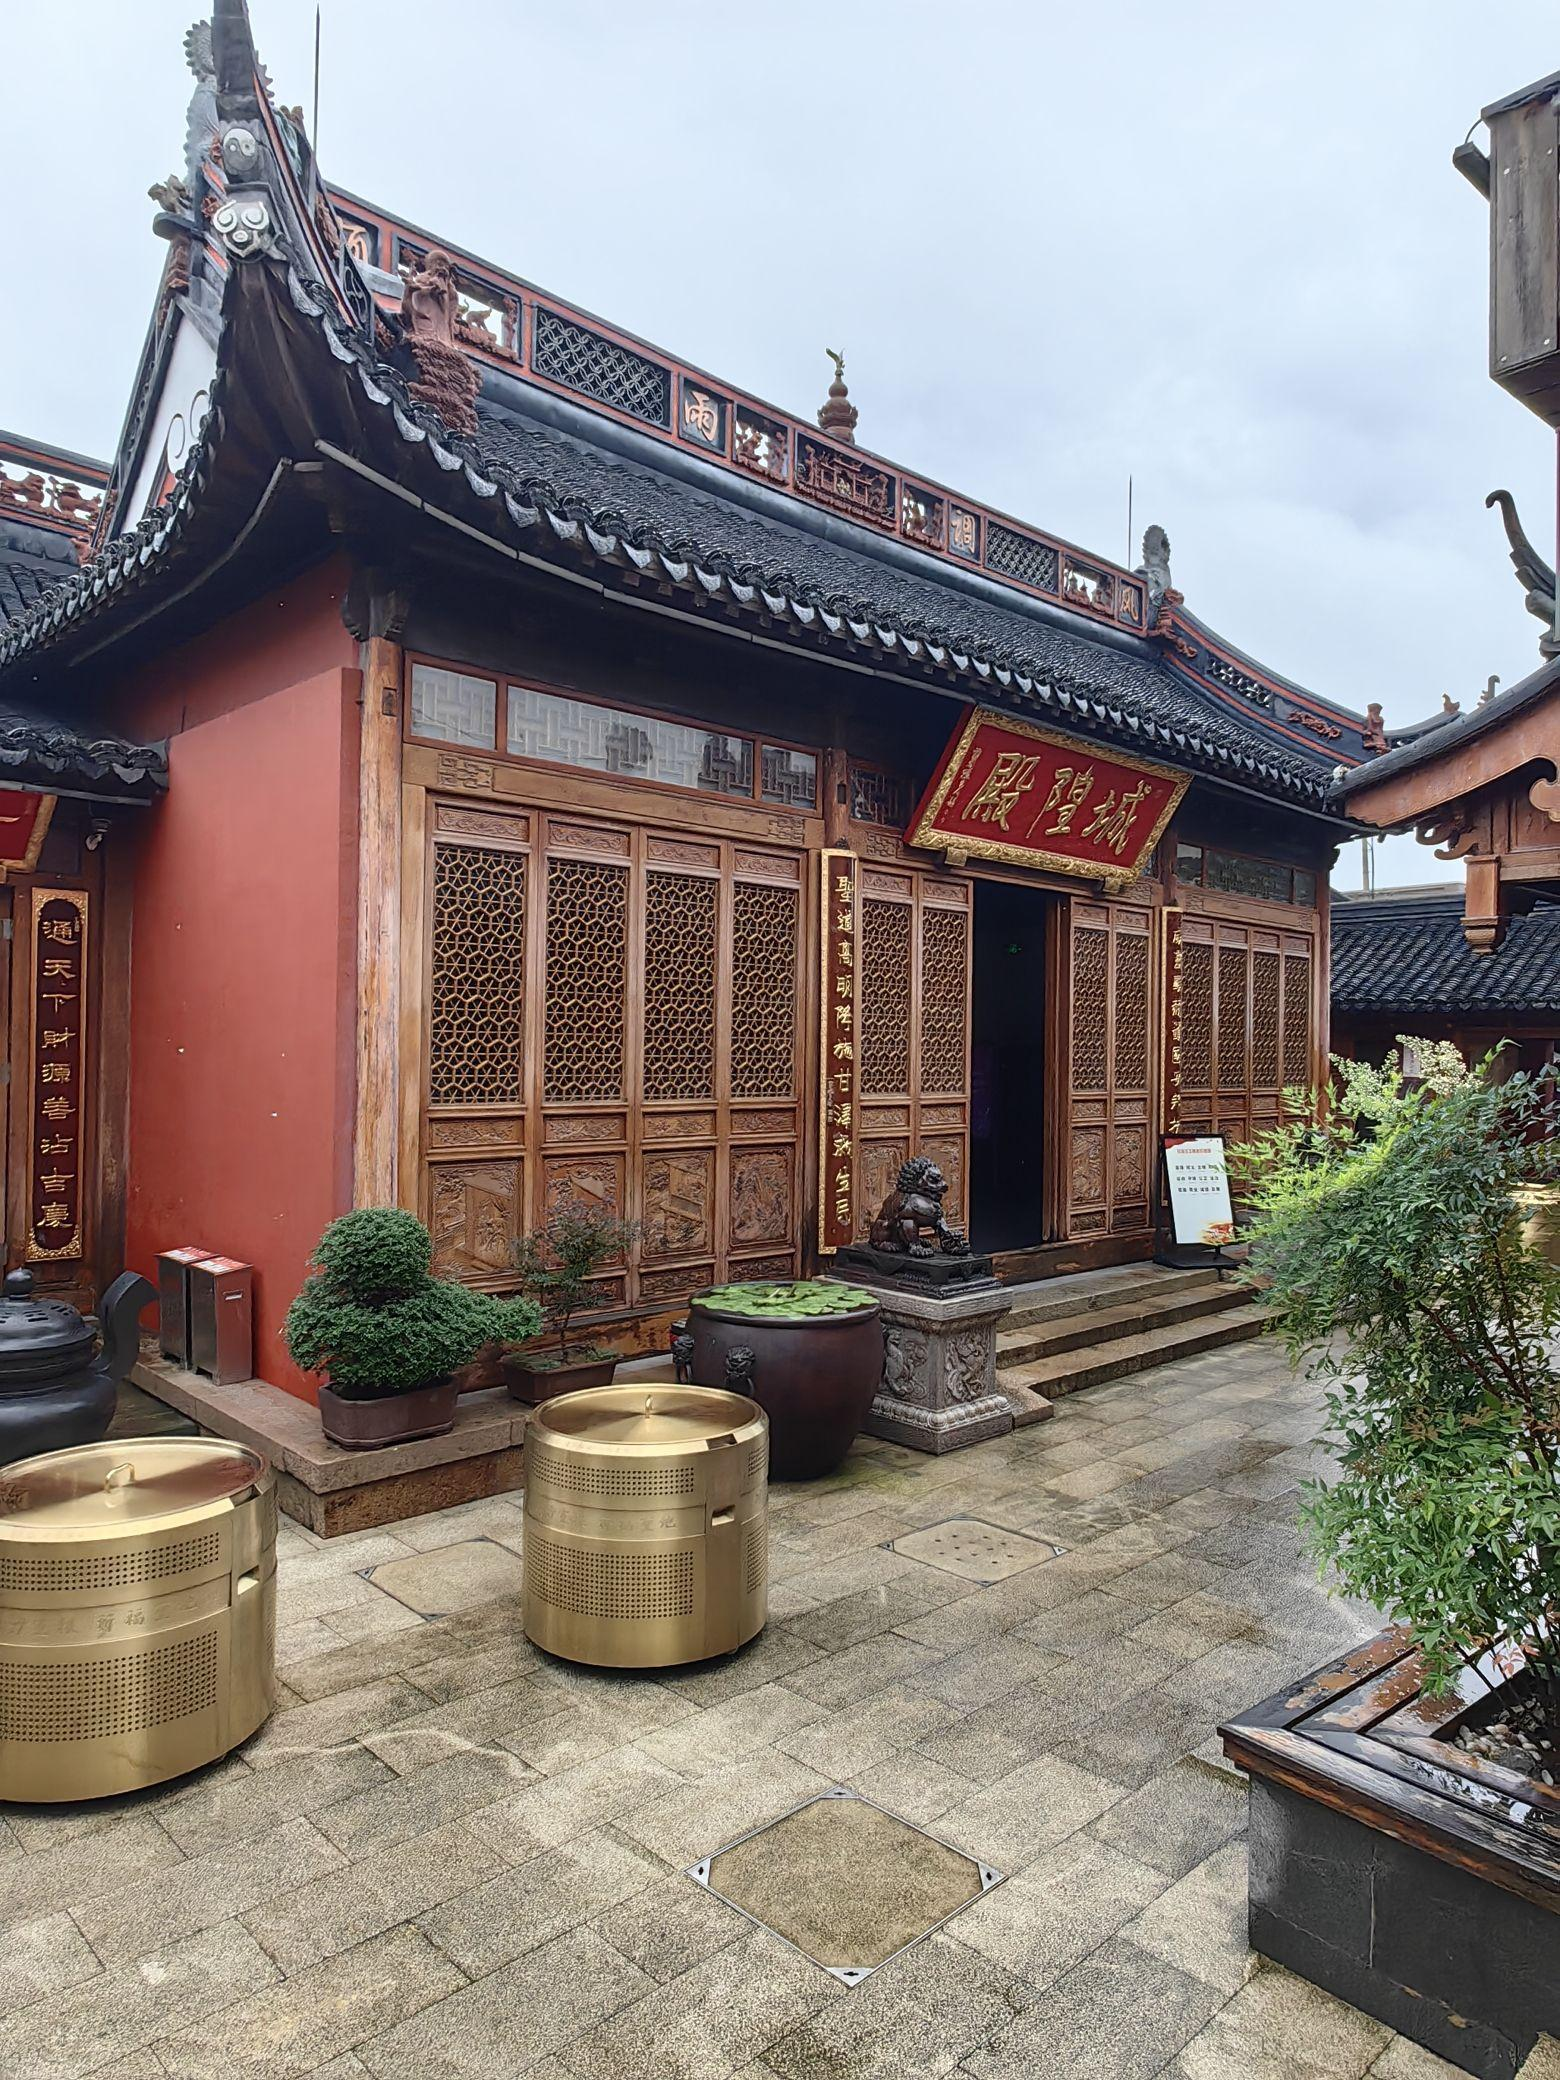
地标名称：上海川沙城隍庙
所在城市：上海市·浦东新区